Tory Christman

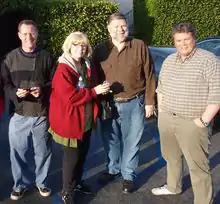
Actor Jason Beghe, Tory Christman, Mark Bunker, and Andreas Heldal-Lund (March 2008)

During this period of time in her efforts on behalf of the OSA agents, Christman felt conflicted in her activities, because she supported freedom of speech and she felt her activities constituted censorship. The operator of Xenu.net, Andreas Heldal-Lund, saw Christman's posts on ARS and reached out to her via email on July 14, 2000. The two engaged in communication, and Heldal-Lund explained to Christman his motivation for managing the Operation Clambake site. Christman identified with Heldal-Lund's ideals of free speech, and on July 20, 2000, she announced her intention to leave Scientology in a public post to ARS. She realized she would face repercussions from the organization for her actions, and asked Heldal-Lund for help; he recommended she contact a group of protesters against Scientology called the Lisa McPherson Trust (LMT) who were based in Clearwater. The LMT was started by Robert Minton and former Scientologists to highlight the controversial death of Scientology member, Lisa McPherson.